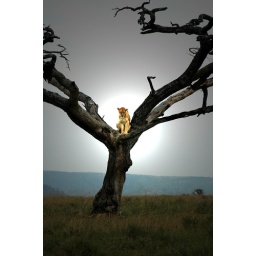
Tanzania lion in tree (2005)